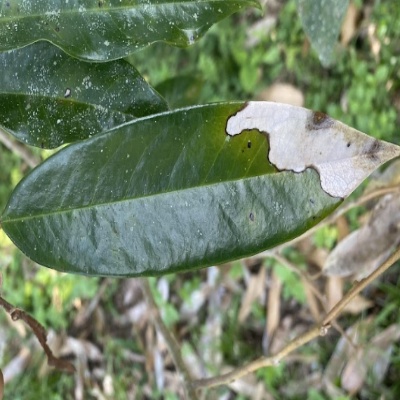
Label: Leaf_Blight